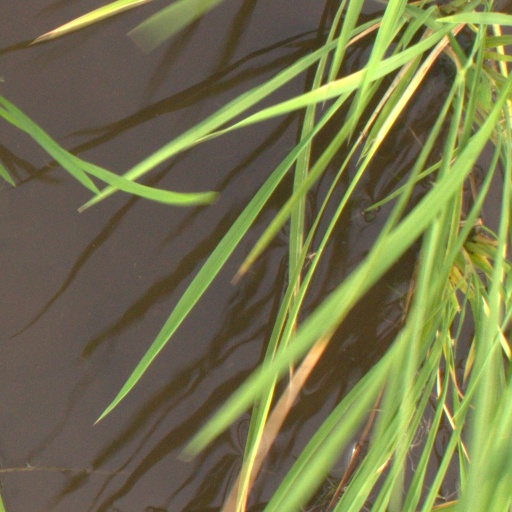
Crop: rice